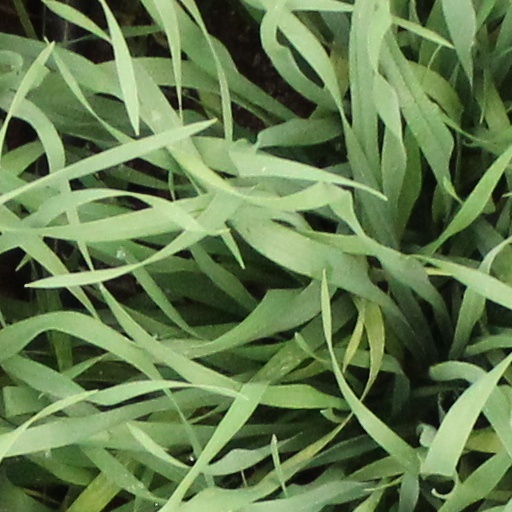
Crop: wheat